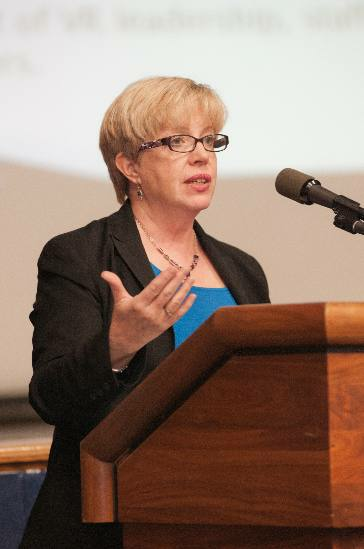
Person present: Yes